Loris Francesco Capovilla

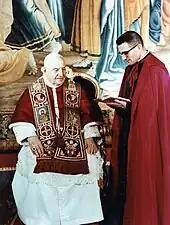
Capovilla with Pope John XXIII.

Capovilla was born in Pontelongo in 1915 as the son of Rodolfo Capovilla and Letizia Callegaro. He had one sister, Lia. He was baptized in Pontelongo. His father later died in 1922 and this in turn led Capovilla to move to Mestre in 1929 following a period of precariousness and wandering.